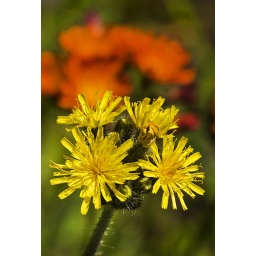
Some of the yellow variety of hawkweed mixed in with orange